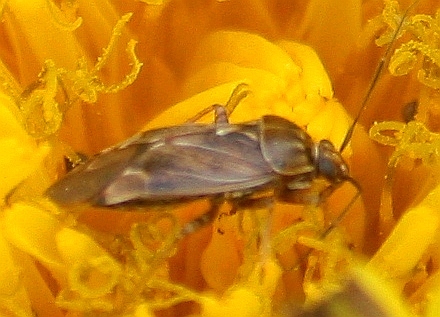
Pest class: lygus_bug